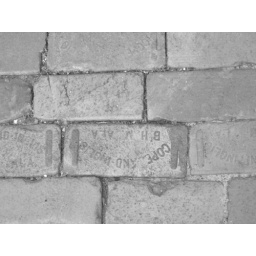
clear water in FL